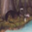
Label: otter